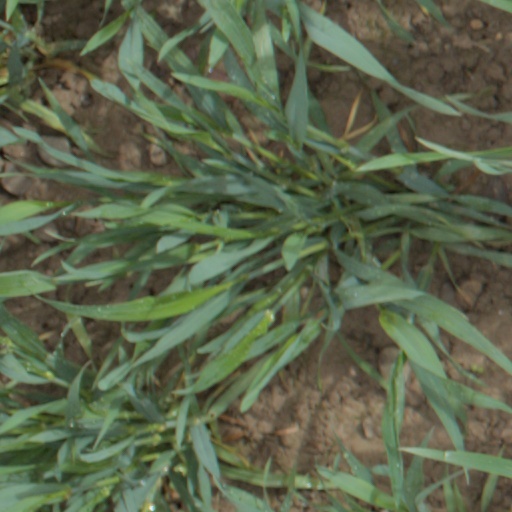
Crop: wheat